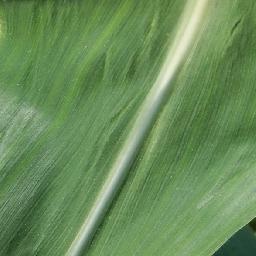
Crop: corn
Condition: (maize)_healthy